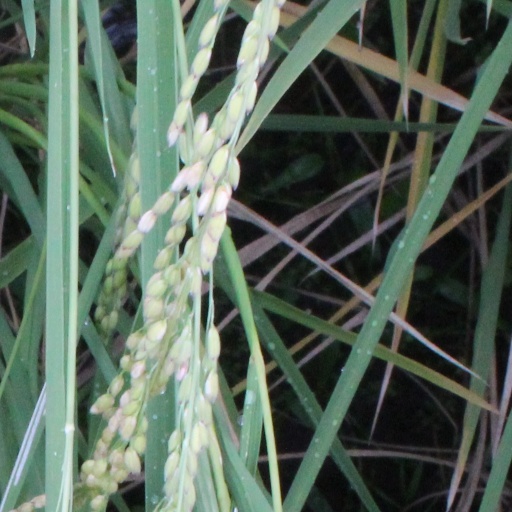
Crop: rice